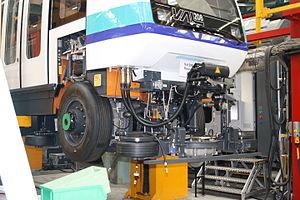
Le métro de Rennes est un système de transport collectif en site propre automatique desservant la ville de Rennes, dans le département français d'Ille-et-Vilaine, en région Bretagne. Utilisant la technologie du véhicule automatique léger, il est inauguré le 15 mars 2002, faisant de Rennes entre 2002 et 2008 la plus petite ville au monde à avoir un réseau de métro.
Le VAL 208 est un modèle du métro VAL conçu par Siemens Transportation Systems. Les véhicules sont fabriqués en Autriche, à Vienne dans l'usine SGP de Siemens.